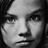
Emotion: neutral